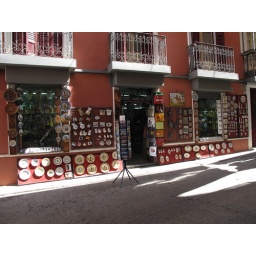
Toledo - plates in windows and doors